Pouilly-Fuissé

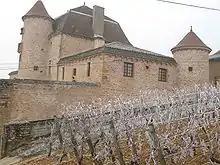
Château de Pouilly with adjacent vineyards

Pouilly-Fuissé is an "appellation" (AOC) for white wine in the Mâconnais subregion of Burgundy in central France, located in the communes of Fuissé, Solutré-Pouilly, Vergisson and Chaintré. Pouilly-Fuissé has Chardonnay as the only grape variety.